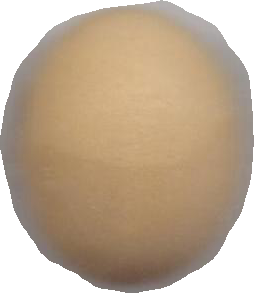
Variety: Grobogan